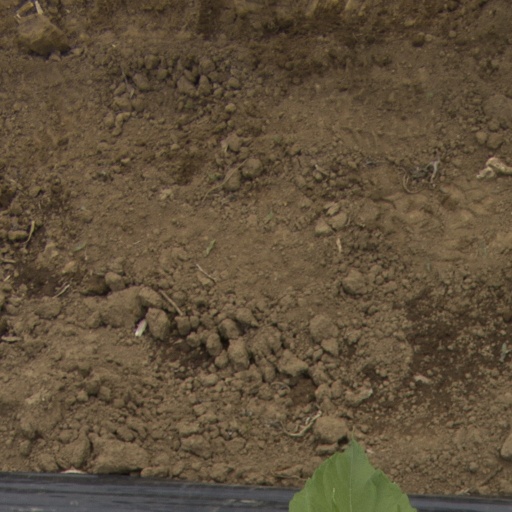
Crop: Jerusalem artichoke